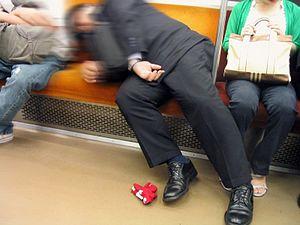
Salaryman est le terme par lequel les Japonais désignent les cadres non dirigeants d'une entreprise ou les employés. Ce mot, pourtant à consonance anglaise, est un néologisme issu de la langue japonaise. Plus qu'un type de poste ou de responsabilités, ce mot désigne un style de vie masculin, dans lequel le travail et les collègues de travail occupent l'essentiel du temps et des centres d'intérêt du salaryman. Contrairement à ce que suppose le terme « cadre », ce type de poste est accessible au Japon à la plupart de ceux qui terminent leur premier cycle universitaire.